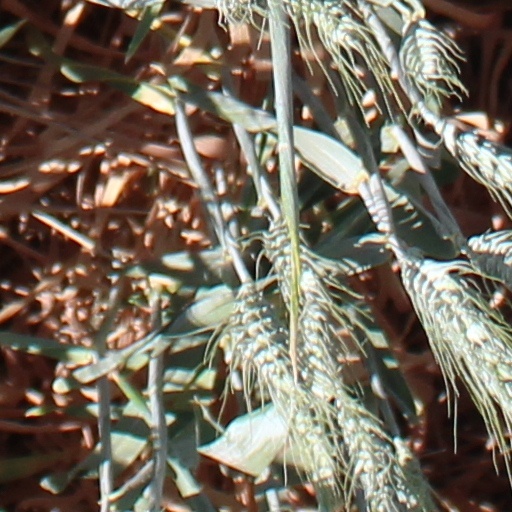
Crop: wheat